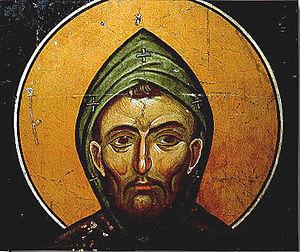
La Macédoine du Nord, en forme longue la république de Macédoine du Nord, est un pays d'Europe du Sud situé dans la péninsule des Balkans.